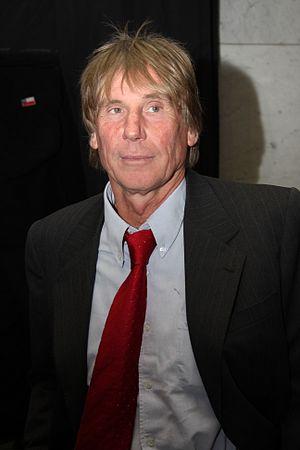
Hernán Alberto Büchi Buc, né le 6 mars 1949, est un économiste chilien, qui fut notamment ministre des finances de 1985 à 1989 au sein du régime militaire d'Augusto Pinochet, et le candidat de Democracia y Progreso à l’élection présidentielle du 14 décembre 1989.